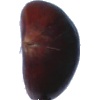
Label: Chestnut 1